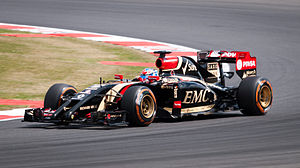
Romain Grosjean / Formel 1 / Lotus (2012–2015)
Grosjean på Silverstone-banen i 2014 i Lotus-raceren med Saxo Bank-logo på indersiden af hækvingen.
Romain Grosjean er en fransk-schweizisk racerkører, der i 2009 fik debut i Formel 1. Fra 2016-sæsonen kører han for det debuterende Haas F1 Team. Grosjean kører under fransk nationalitet, selvom han er født i, og har dobbelt statsborgerskab med Schweiz.